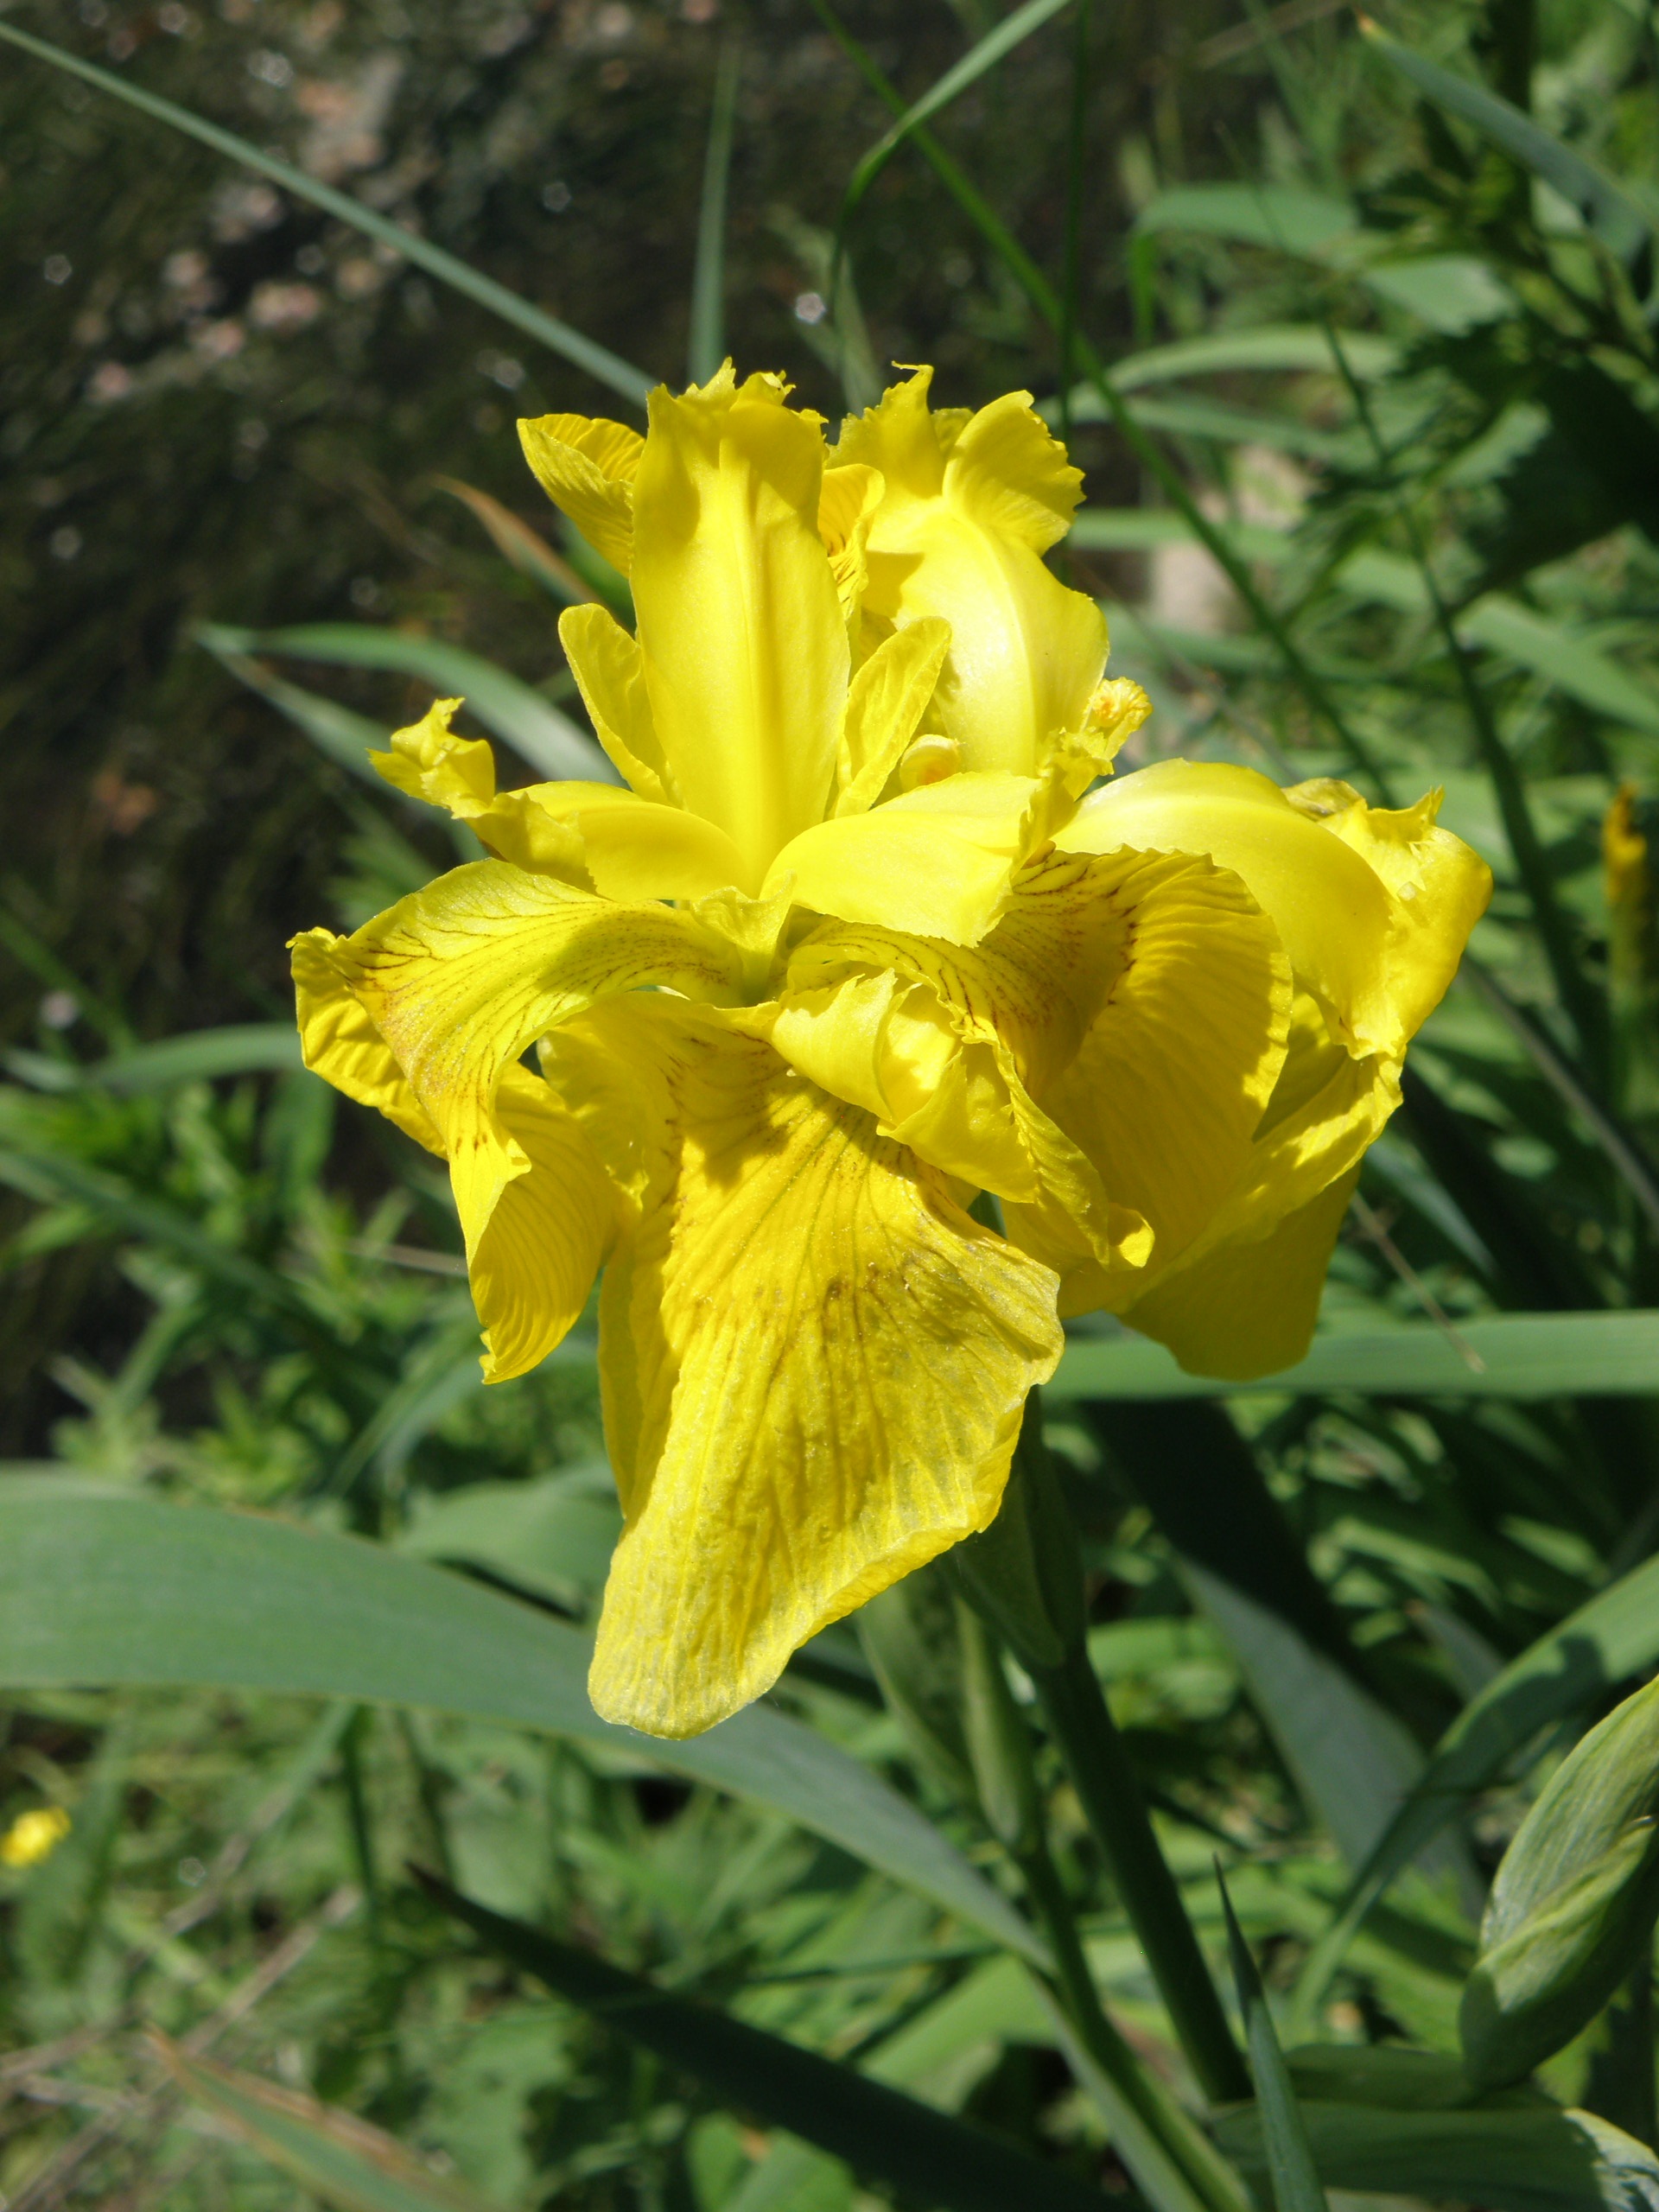
plant, flower, botany, yellow, flora, wildflower, iris, evening primrose, daylily, macro photography, flowering plant, land plant, large flowered evening primrose